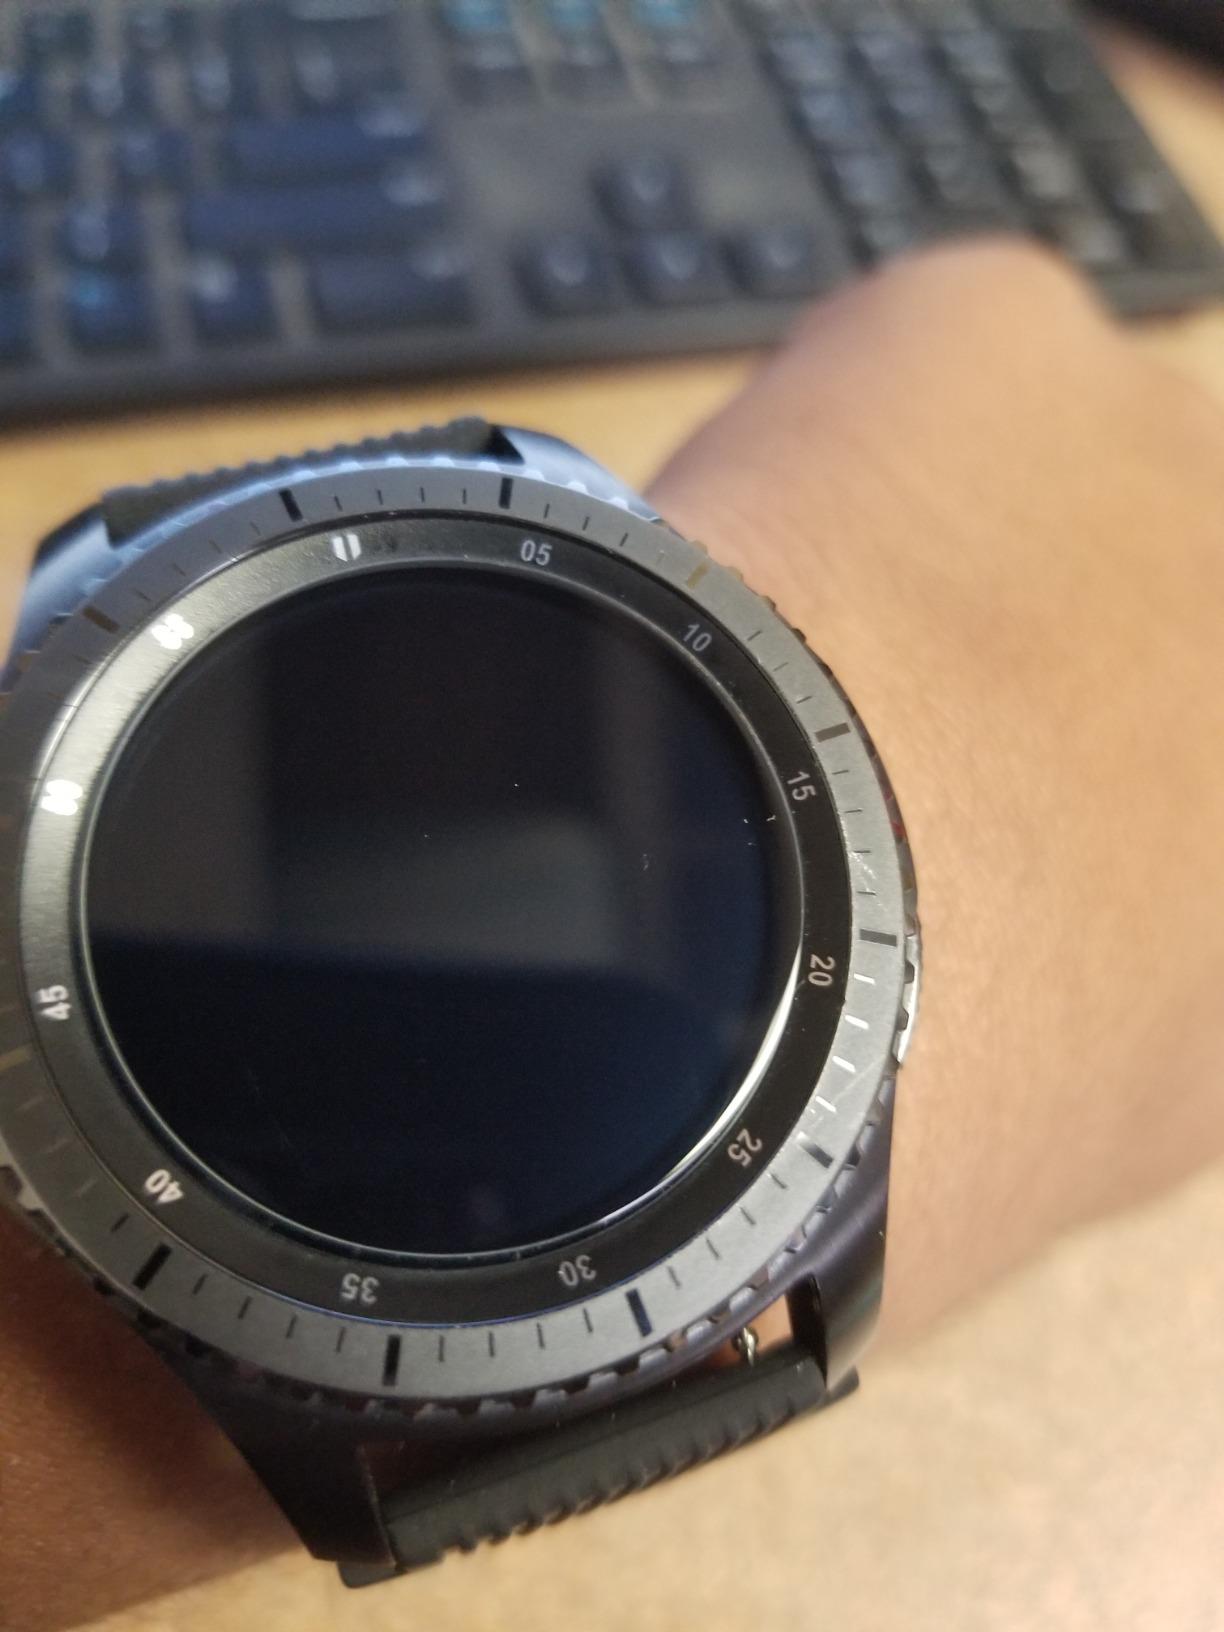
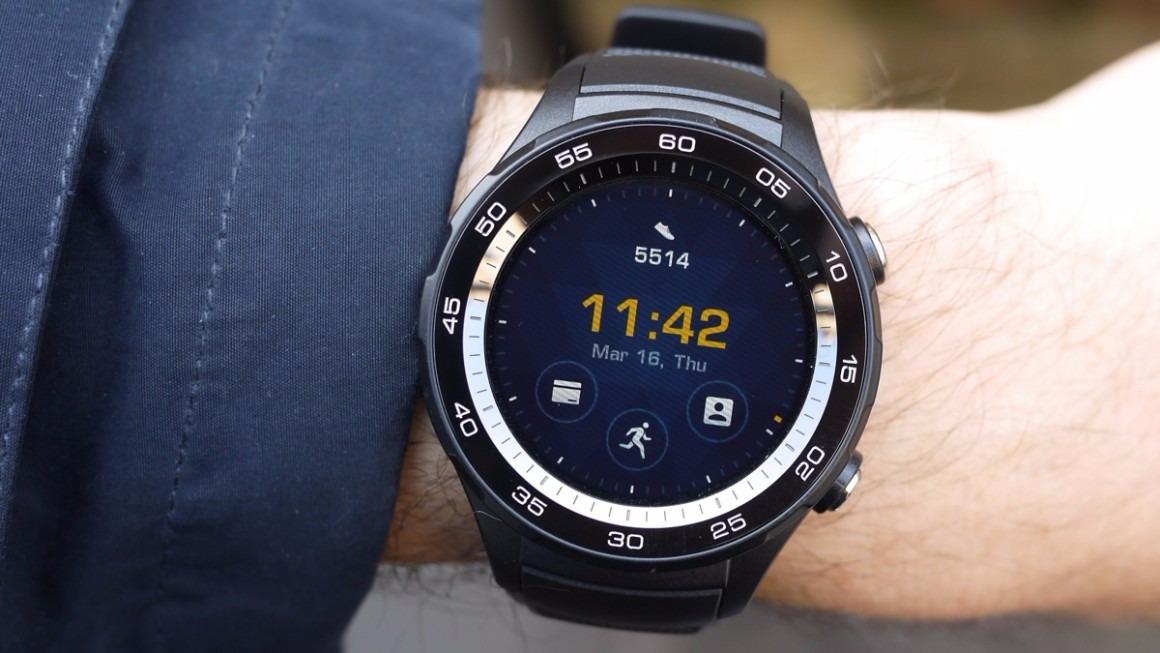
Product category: smartwatch
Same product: no